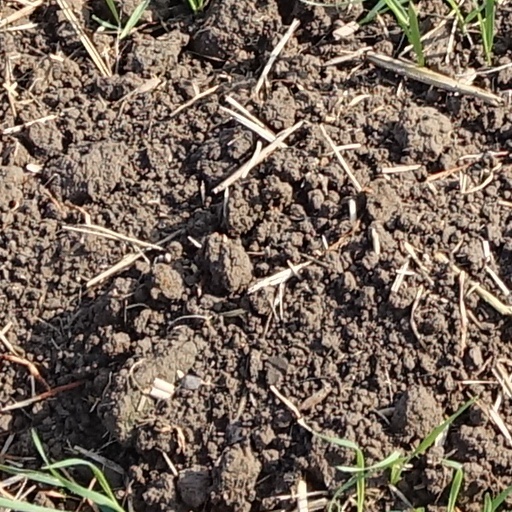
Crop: wheat